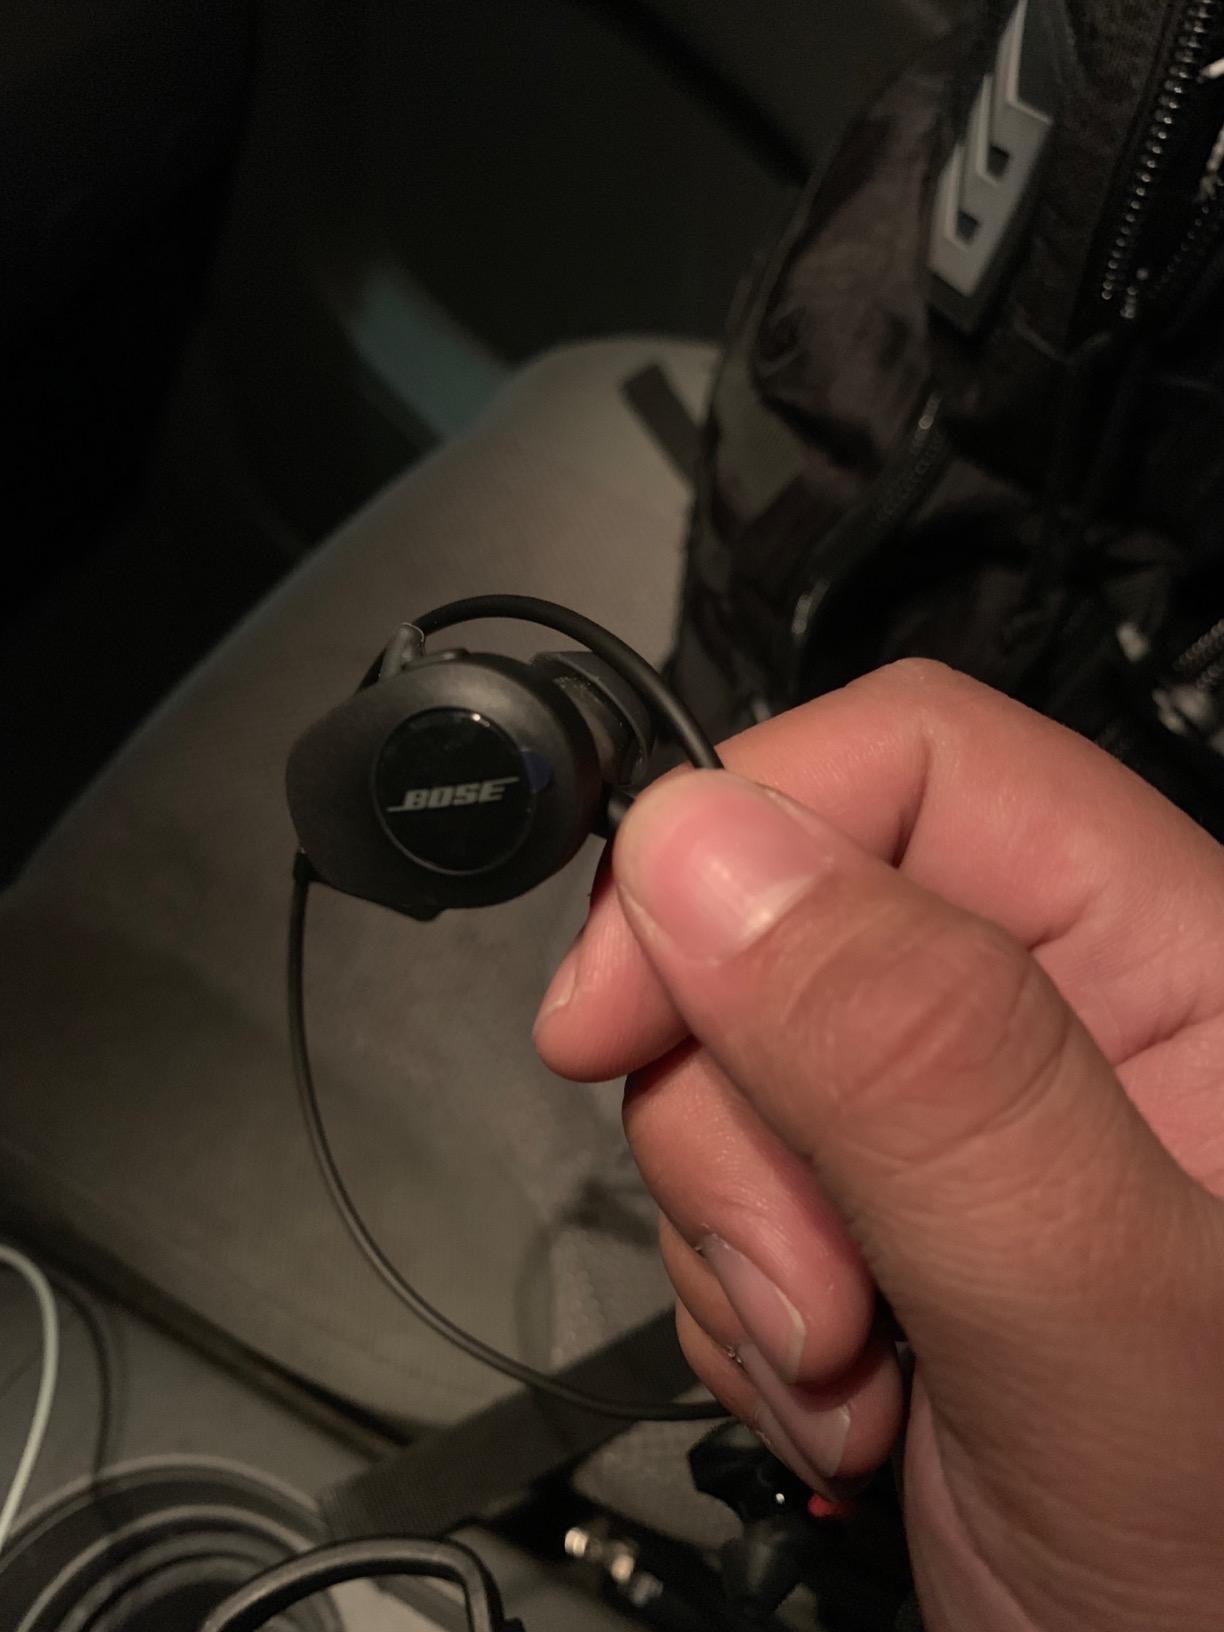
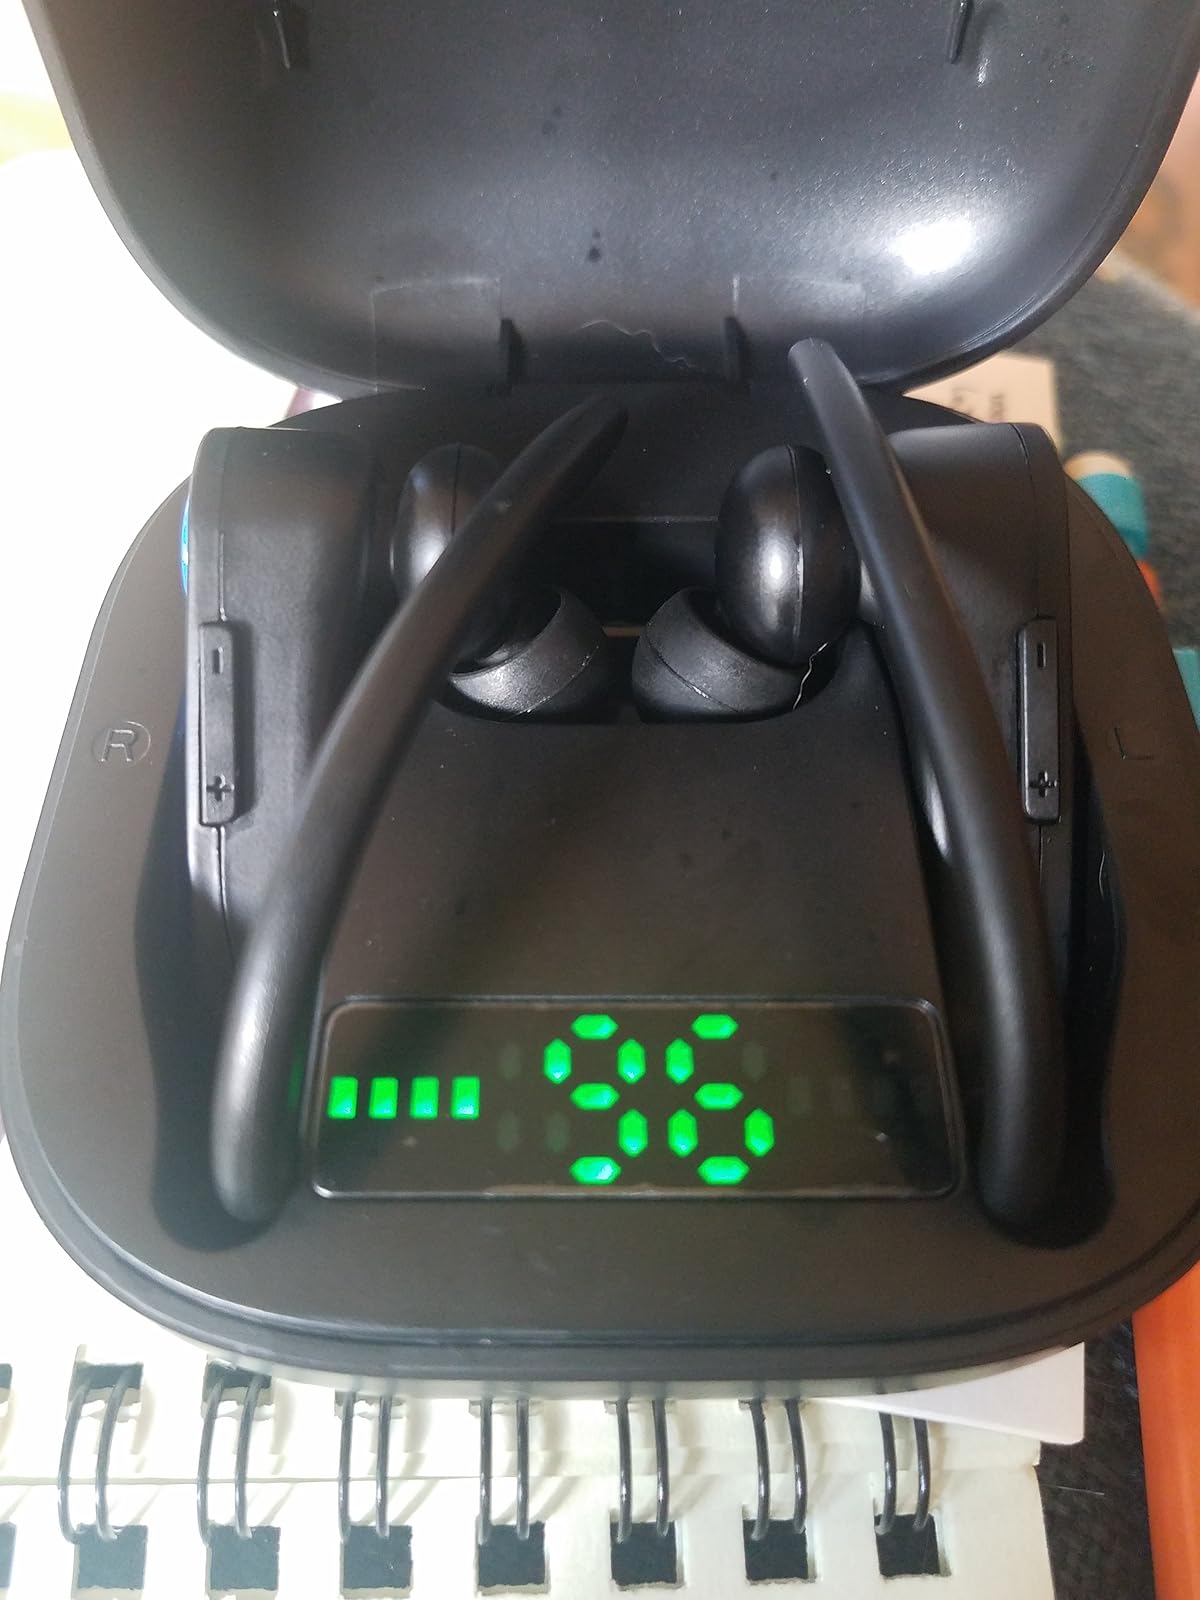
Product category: earbuds
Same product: no